Monmouth, Illinois

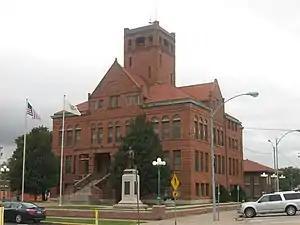
Warren County Courthouse, within the Monmouth Courthouse Commercial Historic District

Gunfighter and law man Wyatt Earp was born in Monmouth. Controversial Civil War general Eleazer A. Paine practiced law there for many years. Abner C. Harding, Civil War General and Republican Congressman, lived in Monmouth and is buried in Monmouth Cemetery. Ronald Reagan lived in Monmouth for a while as a child when his father worked as a shoe salesman at the Colwell Department Store. Mass murderer Richard Speck lived in Monmouth briefly as a child, and again in the spring of 1966.